Bee

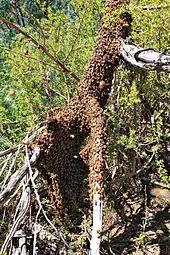
A Western honey bee swarm

According to inclusive fitness theory, organisms can gain fitness not just through increasing their own reproductive output, but also that of close relatives. In evolutionary terms, individuals should help relatives when "Cost < Relatedness * Benefit". The requirements for eusociality are more easily fulfilled by haplodiploid species such as bees because of their unusual relatedness structure.